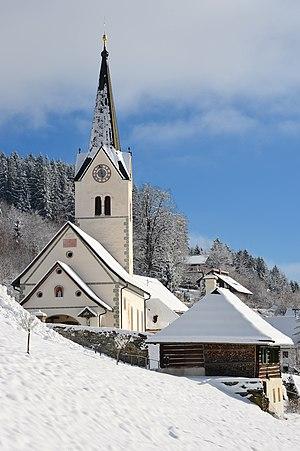
Techelsberg est une commune autrichienne du district de Klagenfurt-Land en Carinthie.